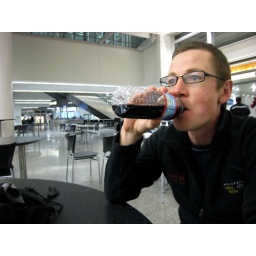
Wine in a water bottle at the International Terminal